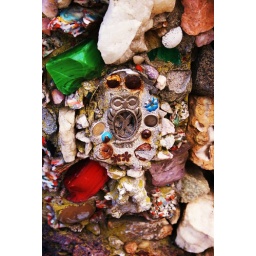
Nice rock and stone design around an owl figure